Alice Delysia

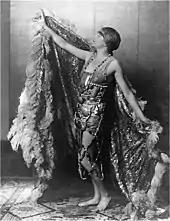
Delysia in "Mayfair and Montmartre", 1922

The show ran in London for 300 performances, after which Delysia sailed to New York at the end of 1920 for the Broadway production at the Central Theatre, for which she was paid £2,500 a week, a prodigious sum at that time. "The New York Times" thought the show "sufficient-for-the-purpose" as a vehicle for the star, but declared Delysia to be "stunning". After a holiday in France, Delysia returned to North America in August 1921 for a 30-week tour of "Afgar". She told "The New York Times" that these would be her last appearances on the stage, as once the tour was over she was to marry "the best man in the world". It is not known who the man was, and no wedding took place.